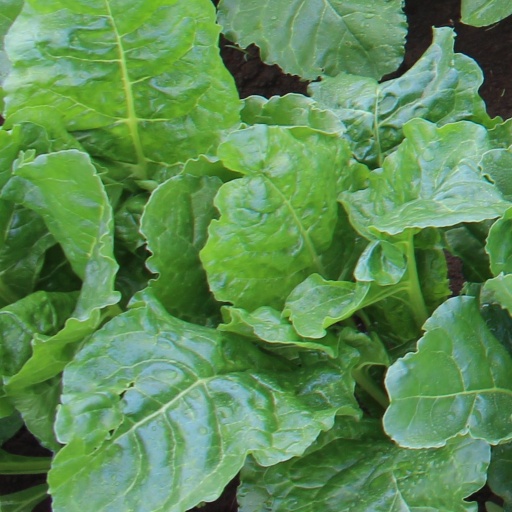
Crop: sugar beet